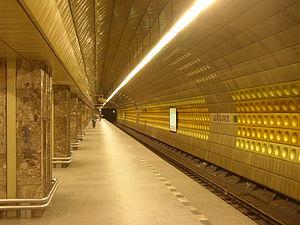
Le métro de Prague existe depuis 1974. Le réseau comporte trois lignes dont l'exploitation est assurée par l'entreprise Dopravní podnik hlavního města Prahy.